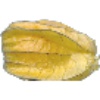
Label: physalis_with_husk